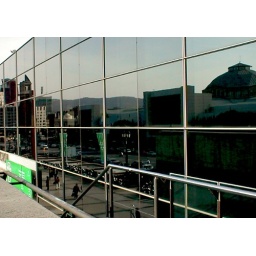
Reflections of &amp;quot;Avinguda de la Reina Mana Cristna&amp;quot; in the glass wall of the Exhibition Centre Barcelona